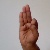
The image shows a hand gesture representing the letter 'F' in Indian Sign Language.